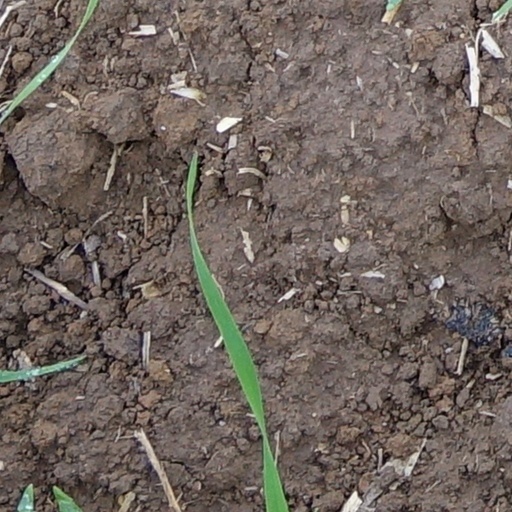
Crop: wheat